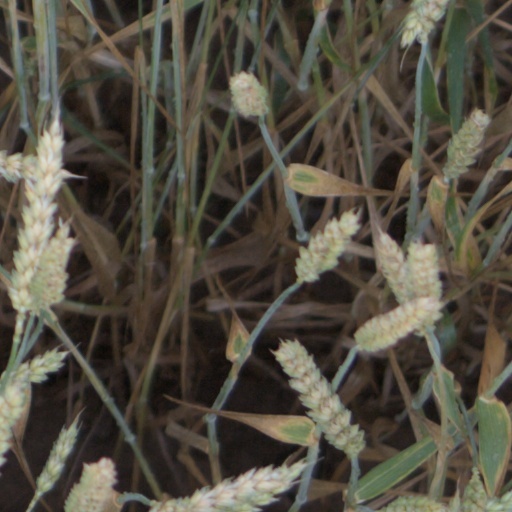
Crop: wheat